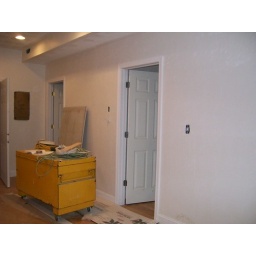
The bathroom door (far) and bedroom door (near). On the wall in between will be the entryway worktable/sideboard/bar.